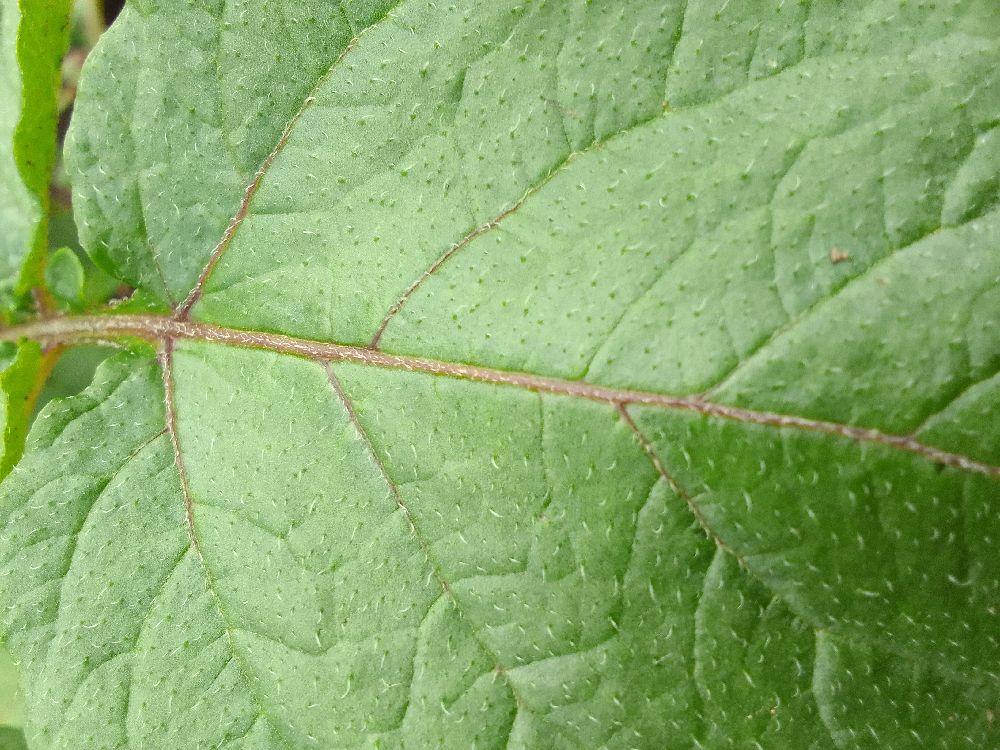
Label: Healthy